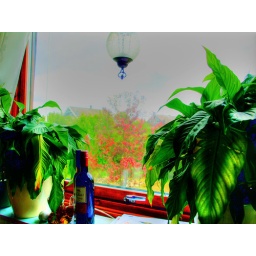
Messing around with HDR and a new lens, a view from the kitchen out the window to the garden and suburbia beyond.